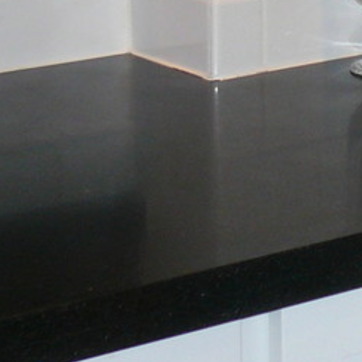
Material: polishedstone